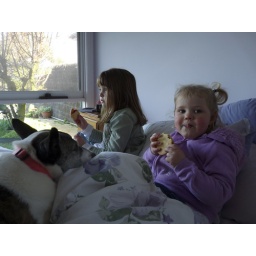
The cheeky duo in bed eating biscuits and watching Toy Story 2...